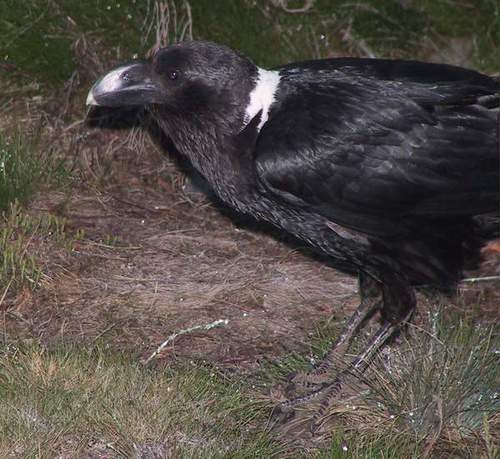
this big, crow-like bird has long legs, big black feathers and a large, black beak mounted on its face.
this bird is solid black with a white nape and large, thick bill.
large black and white bird with long black tarsus and a large black and white beaka very large black bird with a white nape of the neck, this bird has a fat black and white beak.
a bird with a large downward curved bill white nape and all black plumage.
a black bird with a large black bill and a white spot on its nape.
the bird is large in size and dark black in color.
this black bird has a white nape, and white spots on its beak.
the large black bird has a white spot on its bill and the nape of its neck.
a large bird with a black coloring a thick, black beak.
Species: White Necked Raven